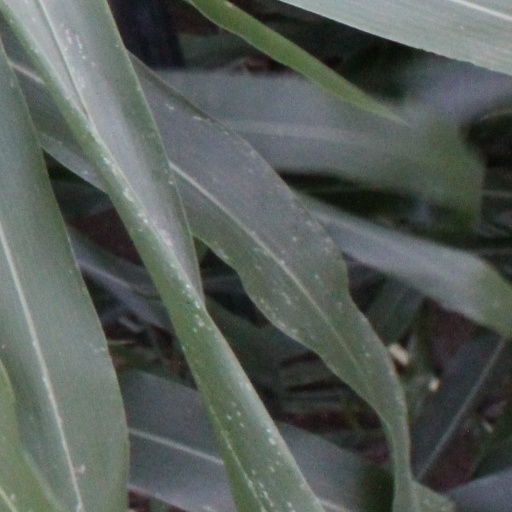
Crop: sorghum